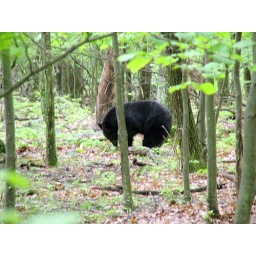
black bear in the woods